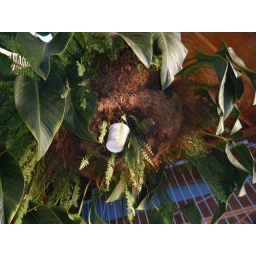
with a plastic cup growing underneath it